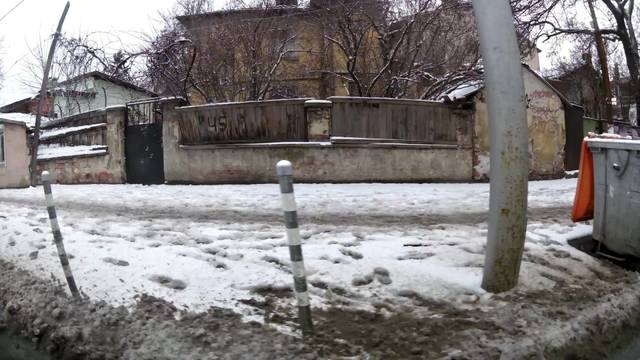
Region: Bulgaria
Coordinates: 42.706, 23.333